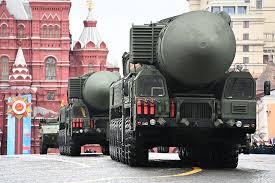
Label: Rs-24